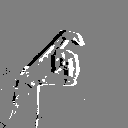
ASL letter: x